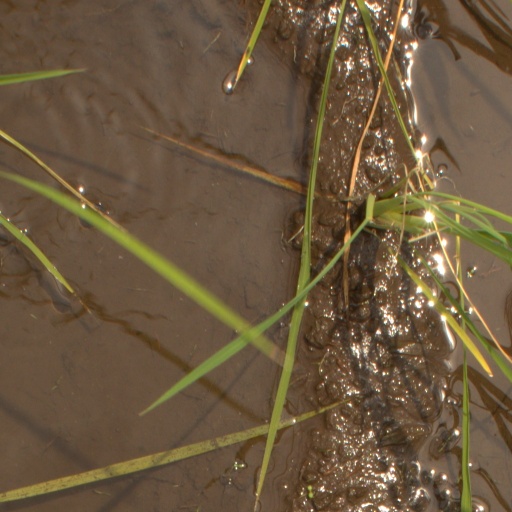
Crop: rice